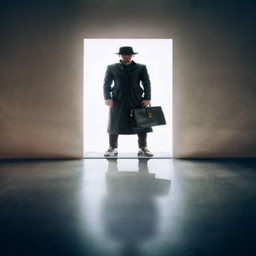
man silhouette standing in the light of opening door in dark room